Blackburn Hawks

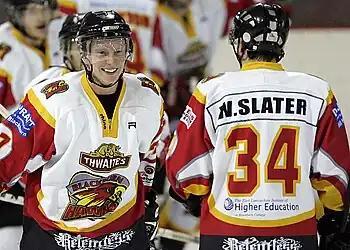
The Blackburn Hawks jersey (2008/9 season)

At the outset of the 2007 season, the team experienced the departure of stalwart Haig, who returned to his former club, the Braehead Pirates. Coaching responsibilities were assumed by Ian Hough and John Dunford.